Old Pilgrim Baptist Church Cemetery and Kilgore Family Cemetery

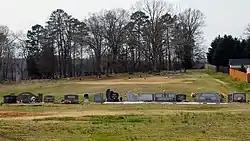

The Old Pilgrim Baptist Church Cemetery and Kilgore Family Cemetery are a pair of historic cemeteries at 3540 Woodruff Road, southeast of Five Forks, South Carolina. The Kilgore Cemetery houses the remains of several generations of 19th-century plantation owners in the Kilgore family, while the Old Pilgrim Baptist Church Cemetery is an African-American burial ground established in 1868 by former slaves of the Kilgore plantation. The Kilgore Cemetery's funerary markers include several examples cut by W.T. White, a regionally prominent stone cutter.